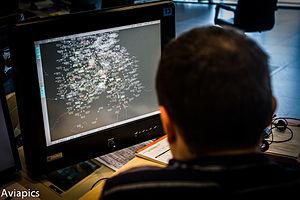
Image radar
Un contrôleur de la circulation aérienne ou contrôleur aérien est une personne chargée d'assurer un service de contrôle de la circulation aérienne. Il exerce son métier dans la vigie d'une tour de contrôle, ou dans une salle de contrôle d'approche ou dans un centre de contrôle régional.